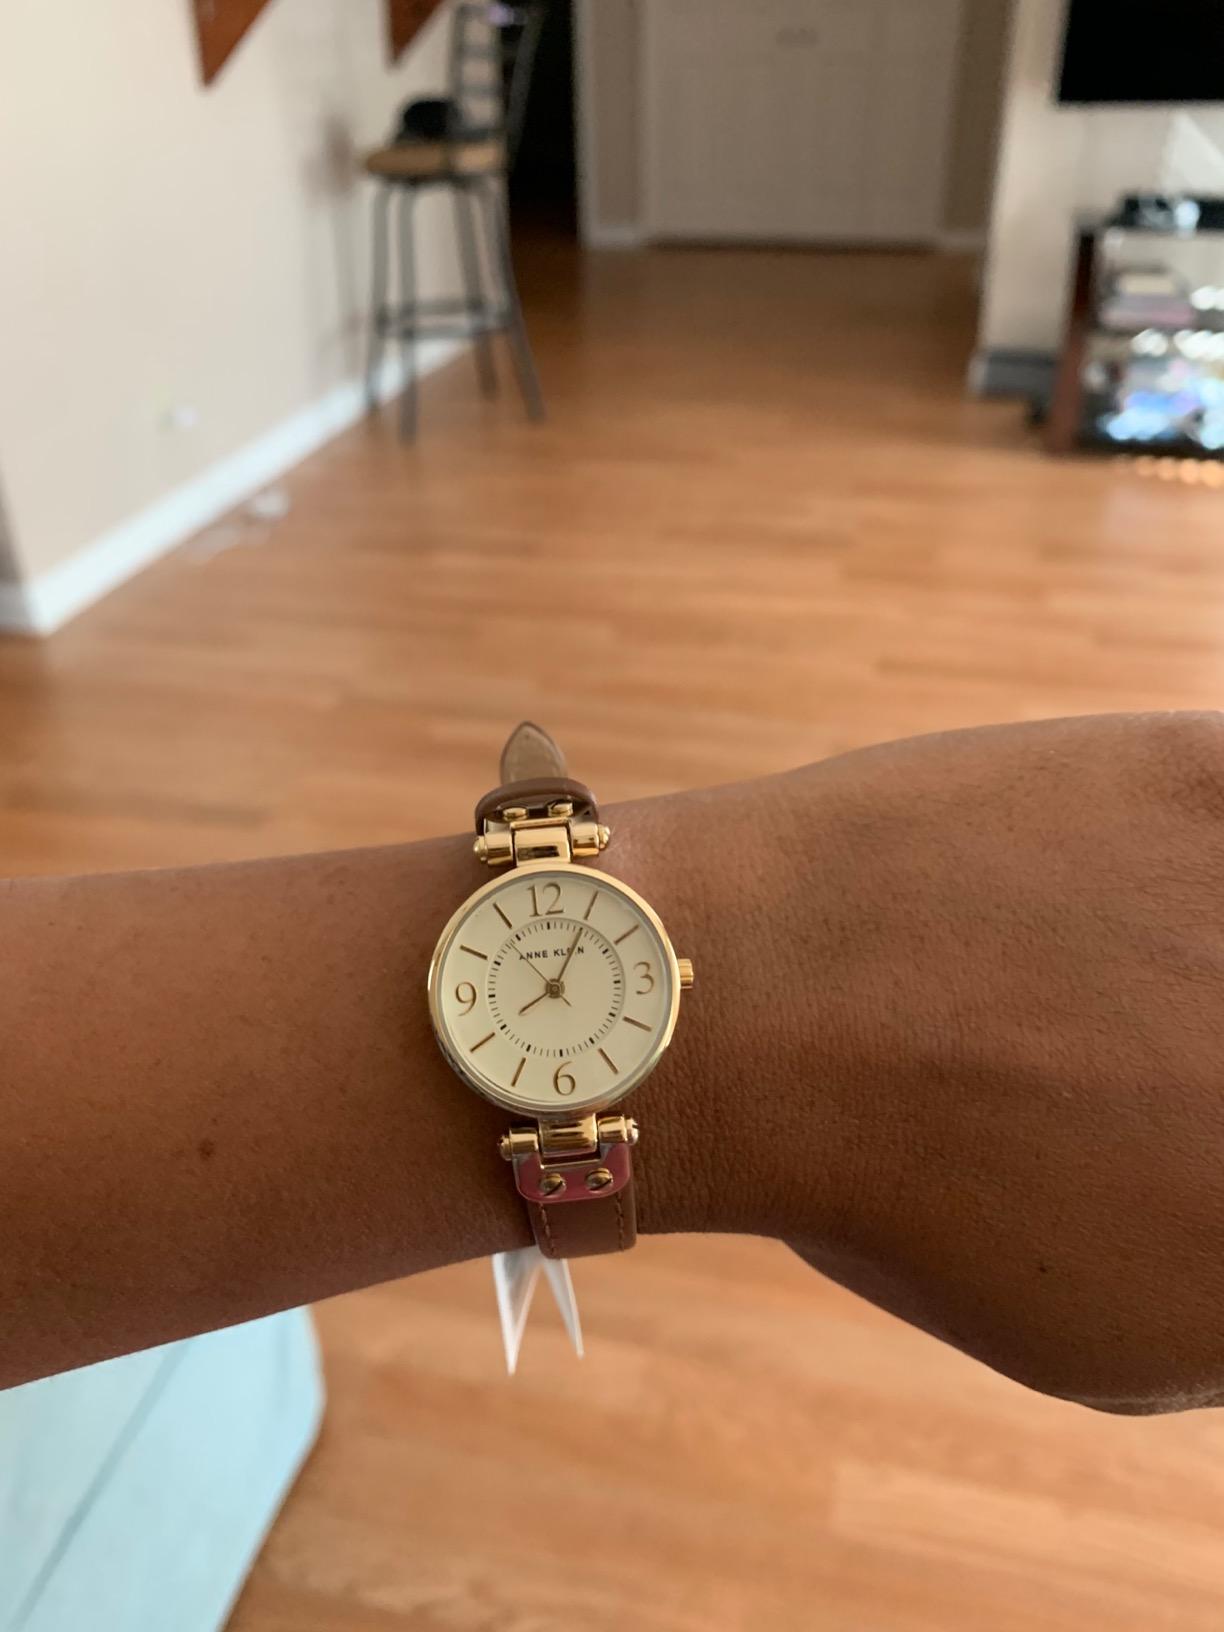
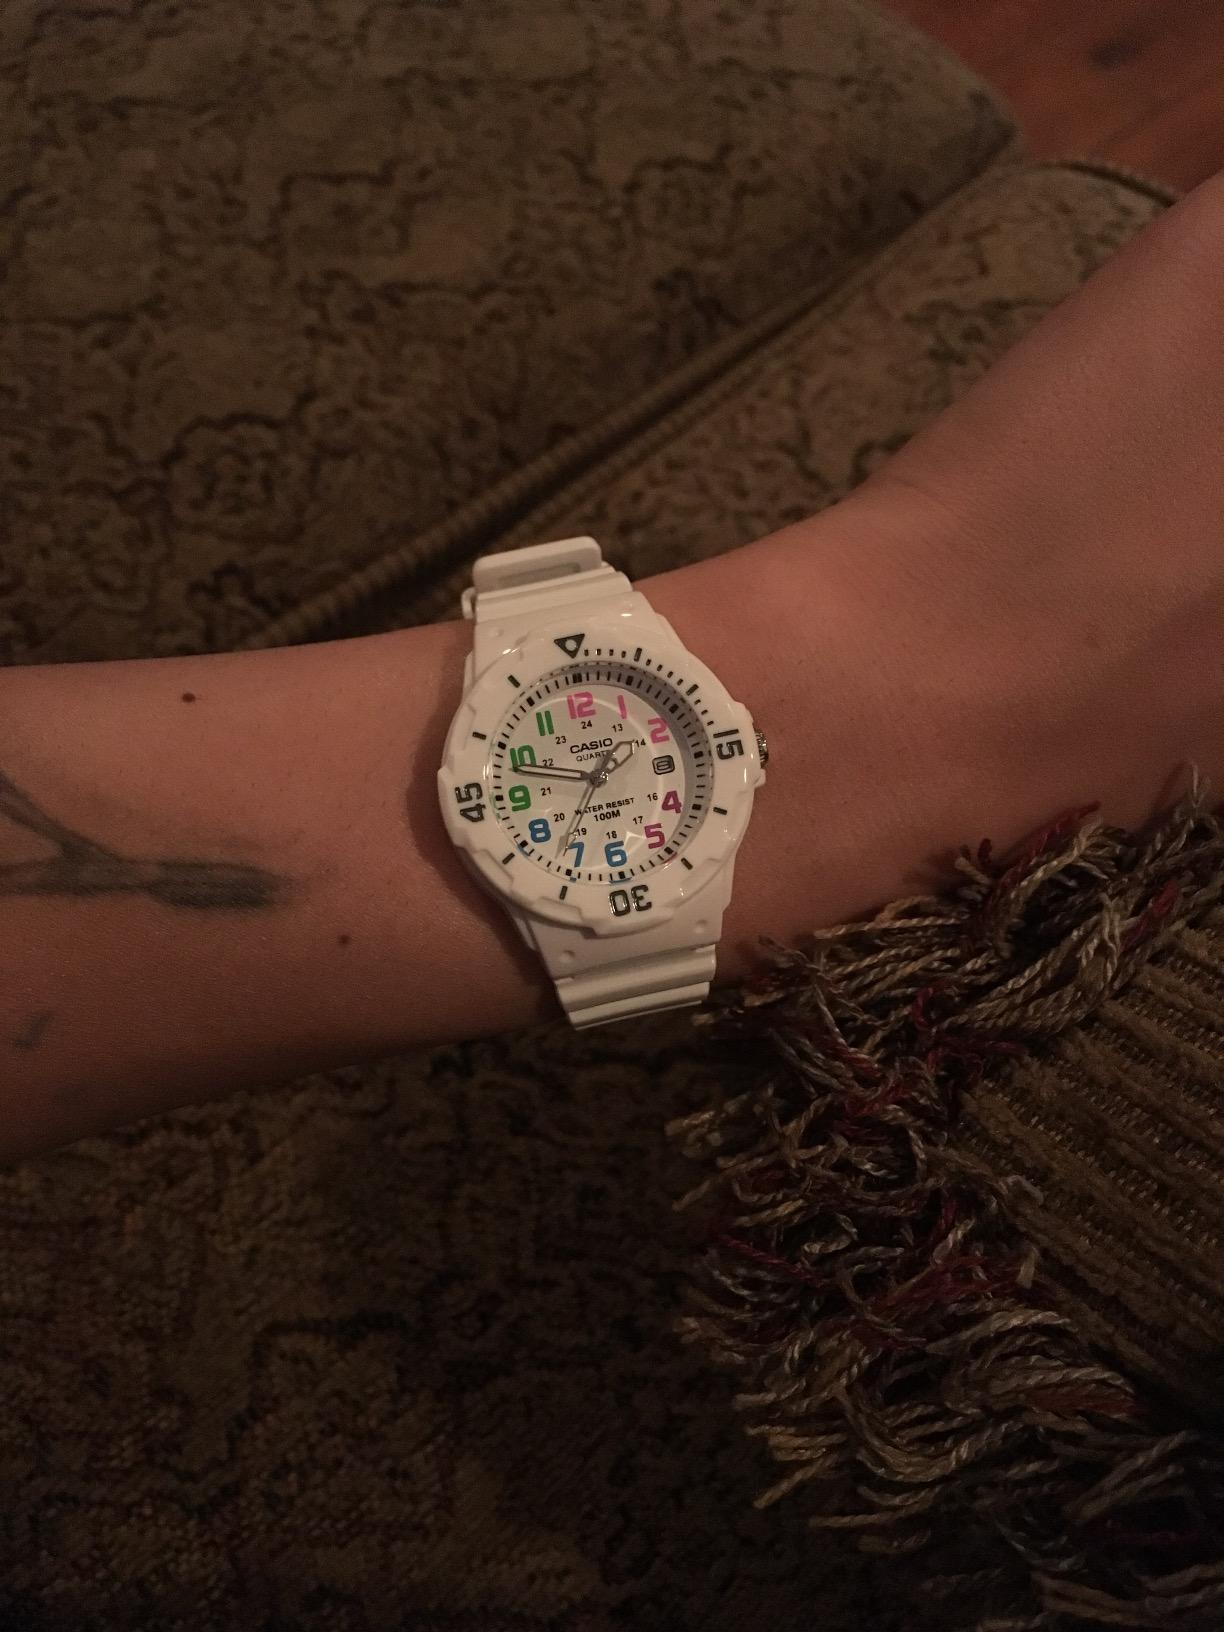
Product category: accessories_watch
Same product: no